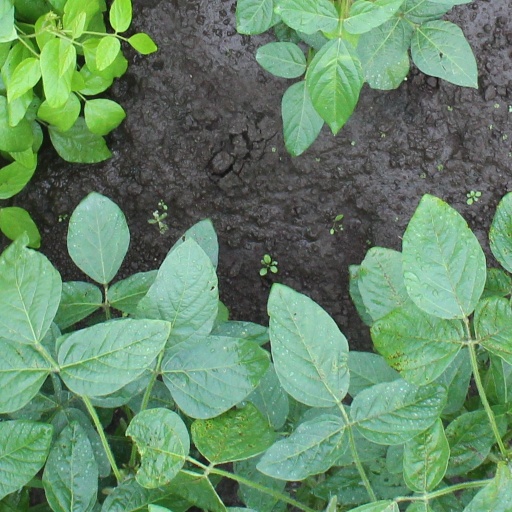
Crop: soybean